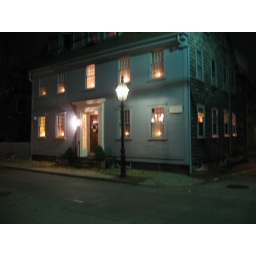
check out the candles in the window